Godswill Akpabio

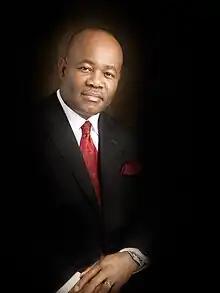
Akpabio in 2012

Chief Godswill Obot Akpabio (born 9 December 1962) is a Nigerian lawyer and politician who is currently serving as the 10th president of the Nigerian Senate since 2023. He was first elected as Senator representing Akwa Ibom North-West Senatorial District in 2015, lost in the 2019 senatorial elections and won in the 2023 elections. He also served as minister for Niger Delta Affairs from 2019 up till 2022 when he resigned to seek re-election into the Nigerian senate. He had previously served as the Governor of Akwa Ibom State from 2007 to 2015.